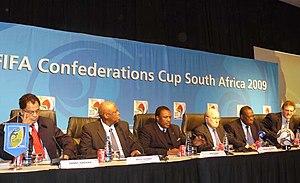
La Coupe des confédérations était une compétition internationale de football créée en 1992 et disparue en 2019 s'adressant aux sélections nationales masculines. À partir de 1997, outre l'équipe nationale du pays hôte du tournoi et l'équipe championne du monde, les champions continentaux des six confédérations de football participent à la compétition. Il s'agit là des vainqueurs de la Coupe d'Afrique des nations, de la Coupe d'Asie des nations, du Championnat d'Europe, de la Coupe d'Océanie, ainsi que des vainqueurs de la Copa América et de la Gold Cup, qui sont respectivement les compétitions continentales de la confédération sud-américaine et de la confédération d'Amérique du Nord et centrale et de la Caraïbe.